Vivekanand Education Society's Institute of Technology

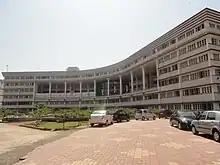
VESIT new building

The campus is located in Hashu Advani Memorial Complex, Chembur-east, Mumbai-400074, a northeastern suburb of Mumbai, and stretches over a few acres of land. VESIT moved to the present campus from its old one (also in Chembur) in December 2010.